Rose–Baley Party

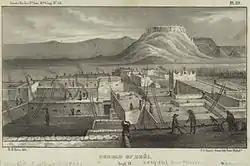
An illustration of Zuni Pueblo, New Mexico, 1850

Udell recorded that the Rose–Baley Party left Albuquerque on June 26 and began crossing the Rio Grande on a ferry. Three days later, as the last of their outfit crossed, one of Rose's men, Frank Emerdick, drowned in the river. Baley notes that they traveled for the next five days and, because there were no suitable campsites nearby, did not stop to celebrate Independence Day, as would most westbound emigrants. On July 5, they reached the Zuni Mountains, a branch of the Rocky Mountains; two days later they traversed the Continental Divide of the Americas, which, although to feet in elevation, was a relatively easy passage. Udell described the road as "smooth and fine, we traveled it in a day with our ox teams, and no hard labor." On July 7, they camped near El Morro National Monument, then called Inscription Rock, and several members of the party, including Rose and Udell, carved their names into stone a tradition dating back to 1605. Their inscriptions indicated that they were aware of being the first emigrants in the region.